Saba Saudagar

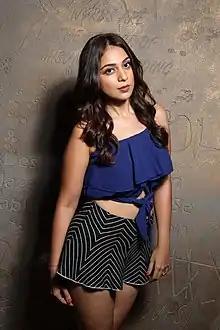
Saba Saudagar in 2019

Saba Saudagar is an Indian film and television actress. She is known for her roles in Hindi language web-series including "Booo Sabki Phategi" (2019), "Crackdown" (2020), and "Gandii Baat" (season 4) (2020).